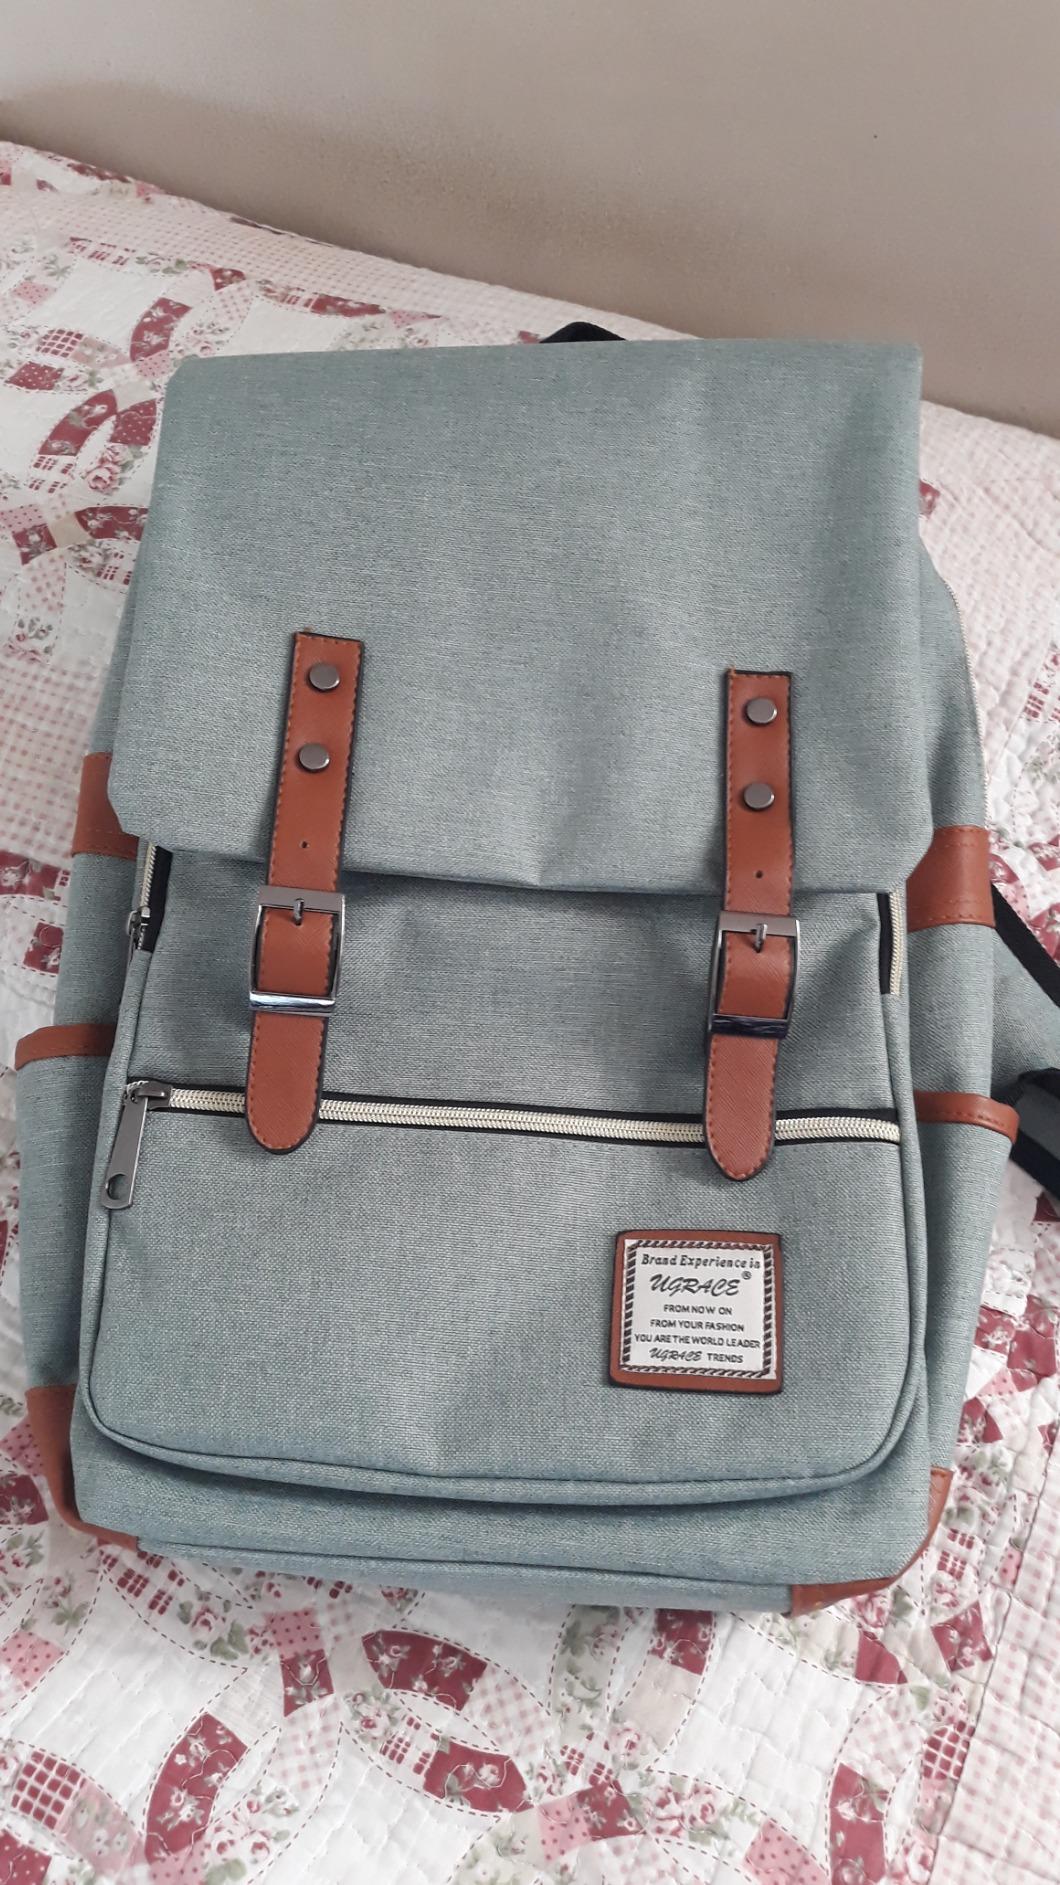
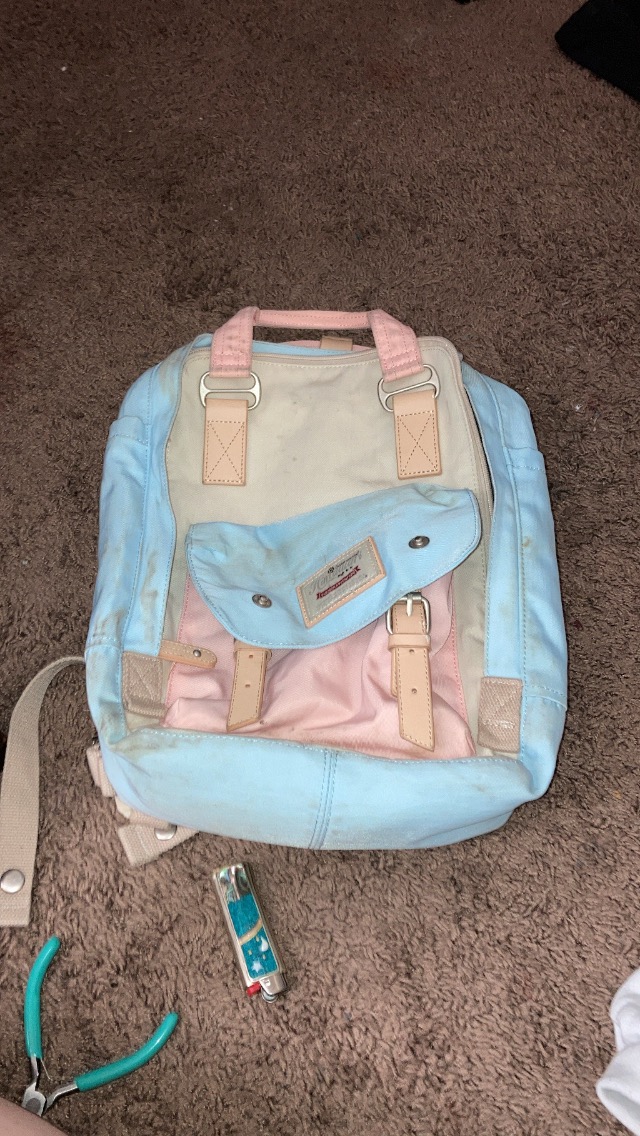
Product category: bag
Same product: no